Bedford Corn Exchange

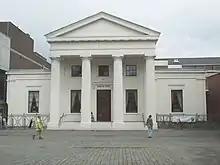
The Harpur Suite, part of the Corn Exchange complex since 1972

In the mid-1840s, a group of local businessmen decided to form a private company, known as the "Bedford Corn Exchange Company", to finance and commission a corn exchange for the town. The first corn exchange in Bedford, later referred to as the "Floral Hall", was located in the north-east corner of St Paul's Square and was opened on 1 May 1850. By the early 1870s, it was considered too small, and civic officials decided to commission a larger building. The company that had commissioned the first corn exchange was wound up at that time.